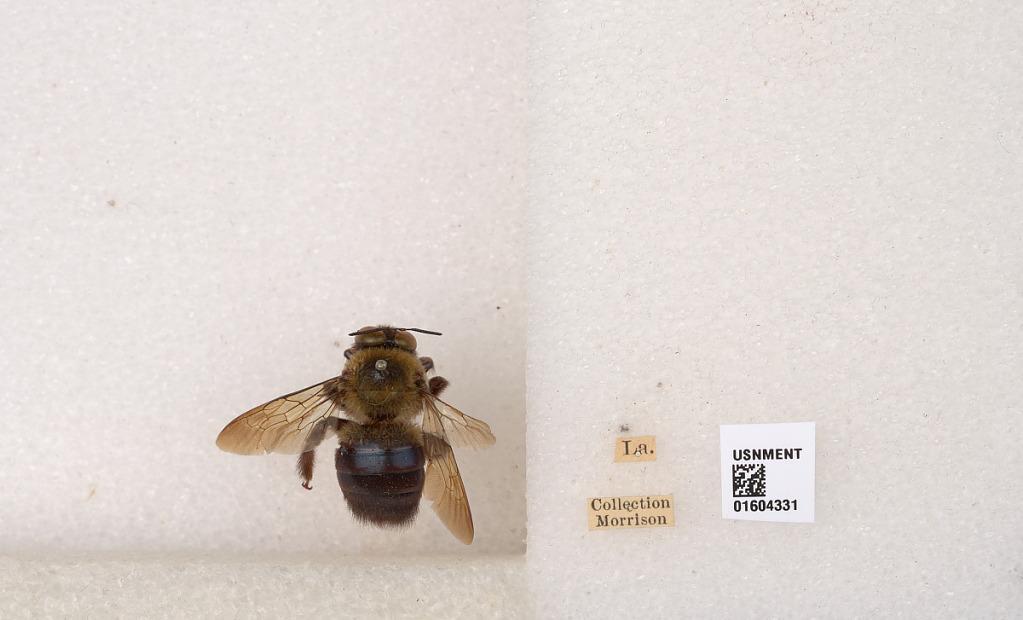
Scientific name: Xylocopa (Xylocopoides) virginica virginica (Linnaeus)